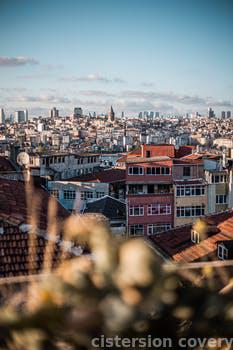
Label: Watermark